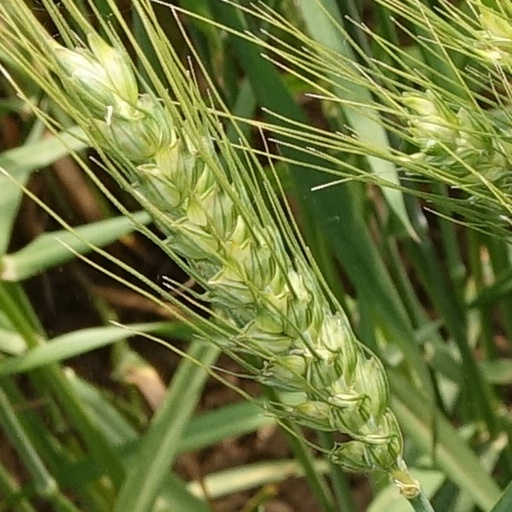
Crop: wheat